Musée Camille Claudel

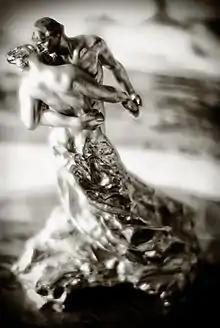
The museum exhibits several forms of Claudel's "The Waltz", 1889-1905

The Musée Camille Claudel is a French national museum which honors and exhibits the art of sculptor Camille Claudel. The museum displays approximately half of Claudel's existing artwork. The Claudel museum was opened in 2017 in her teenage home town of Nogent-sur-Seine, 100 kilometers (62 miles) southeast of Paris.